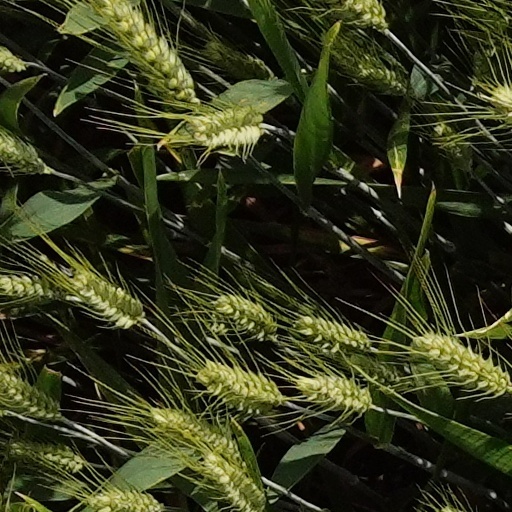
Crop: wheat